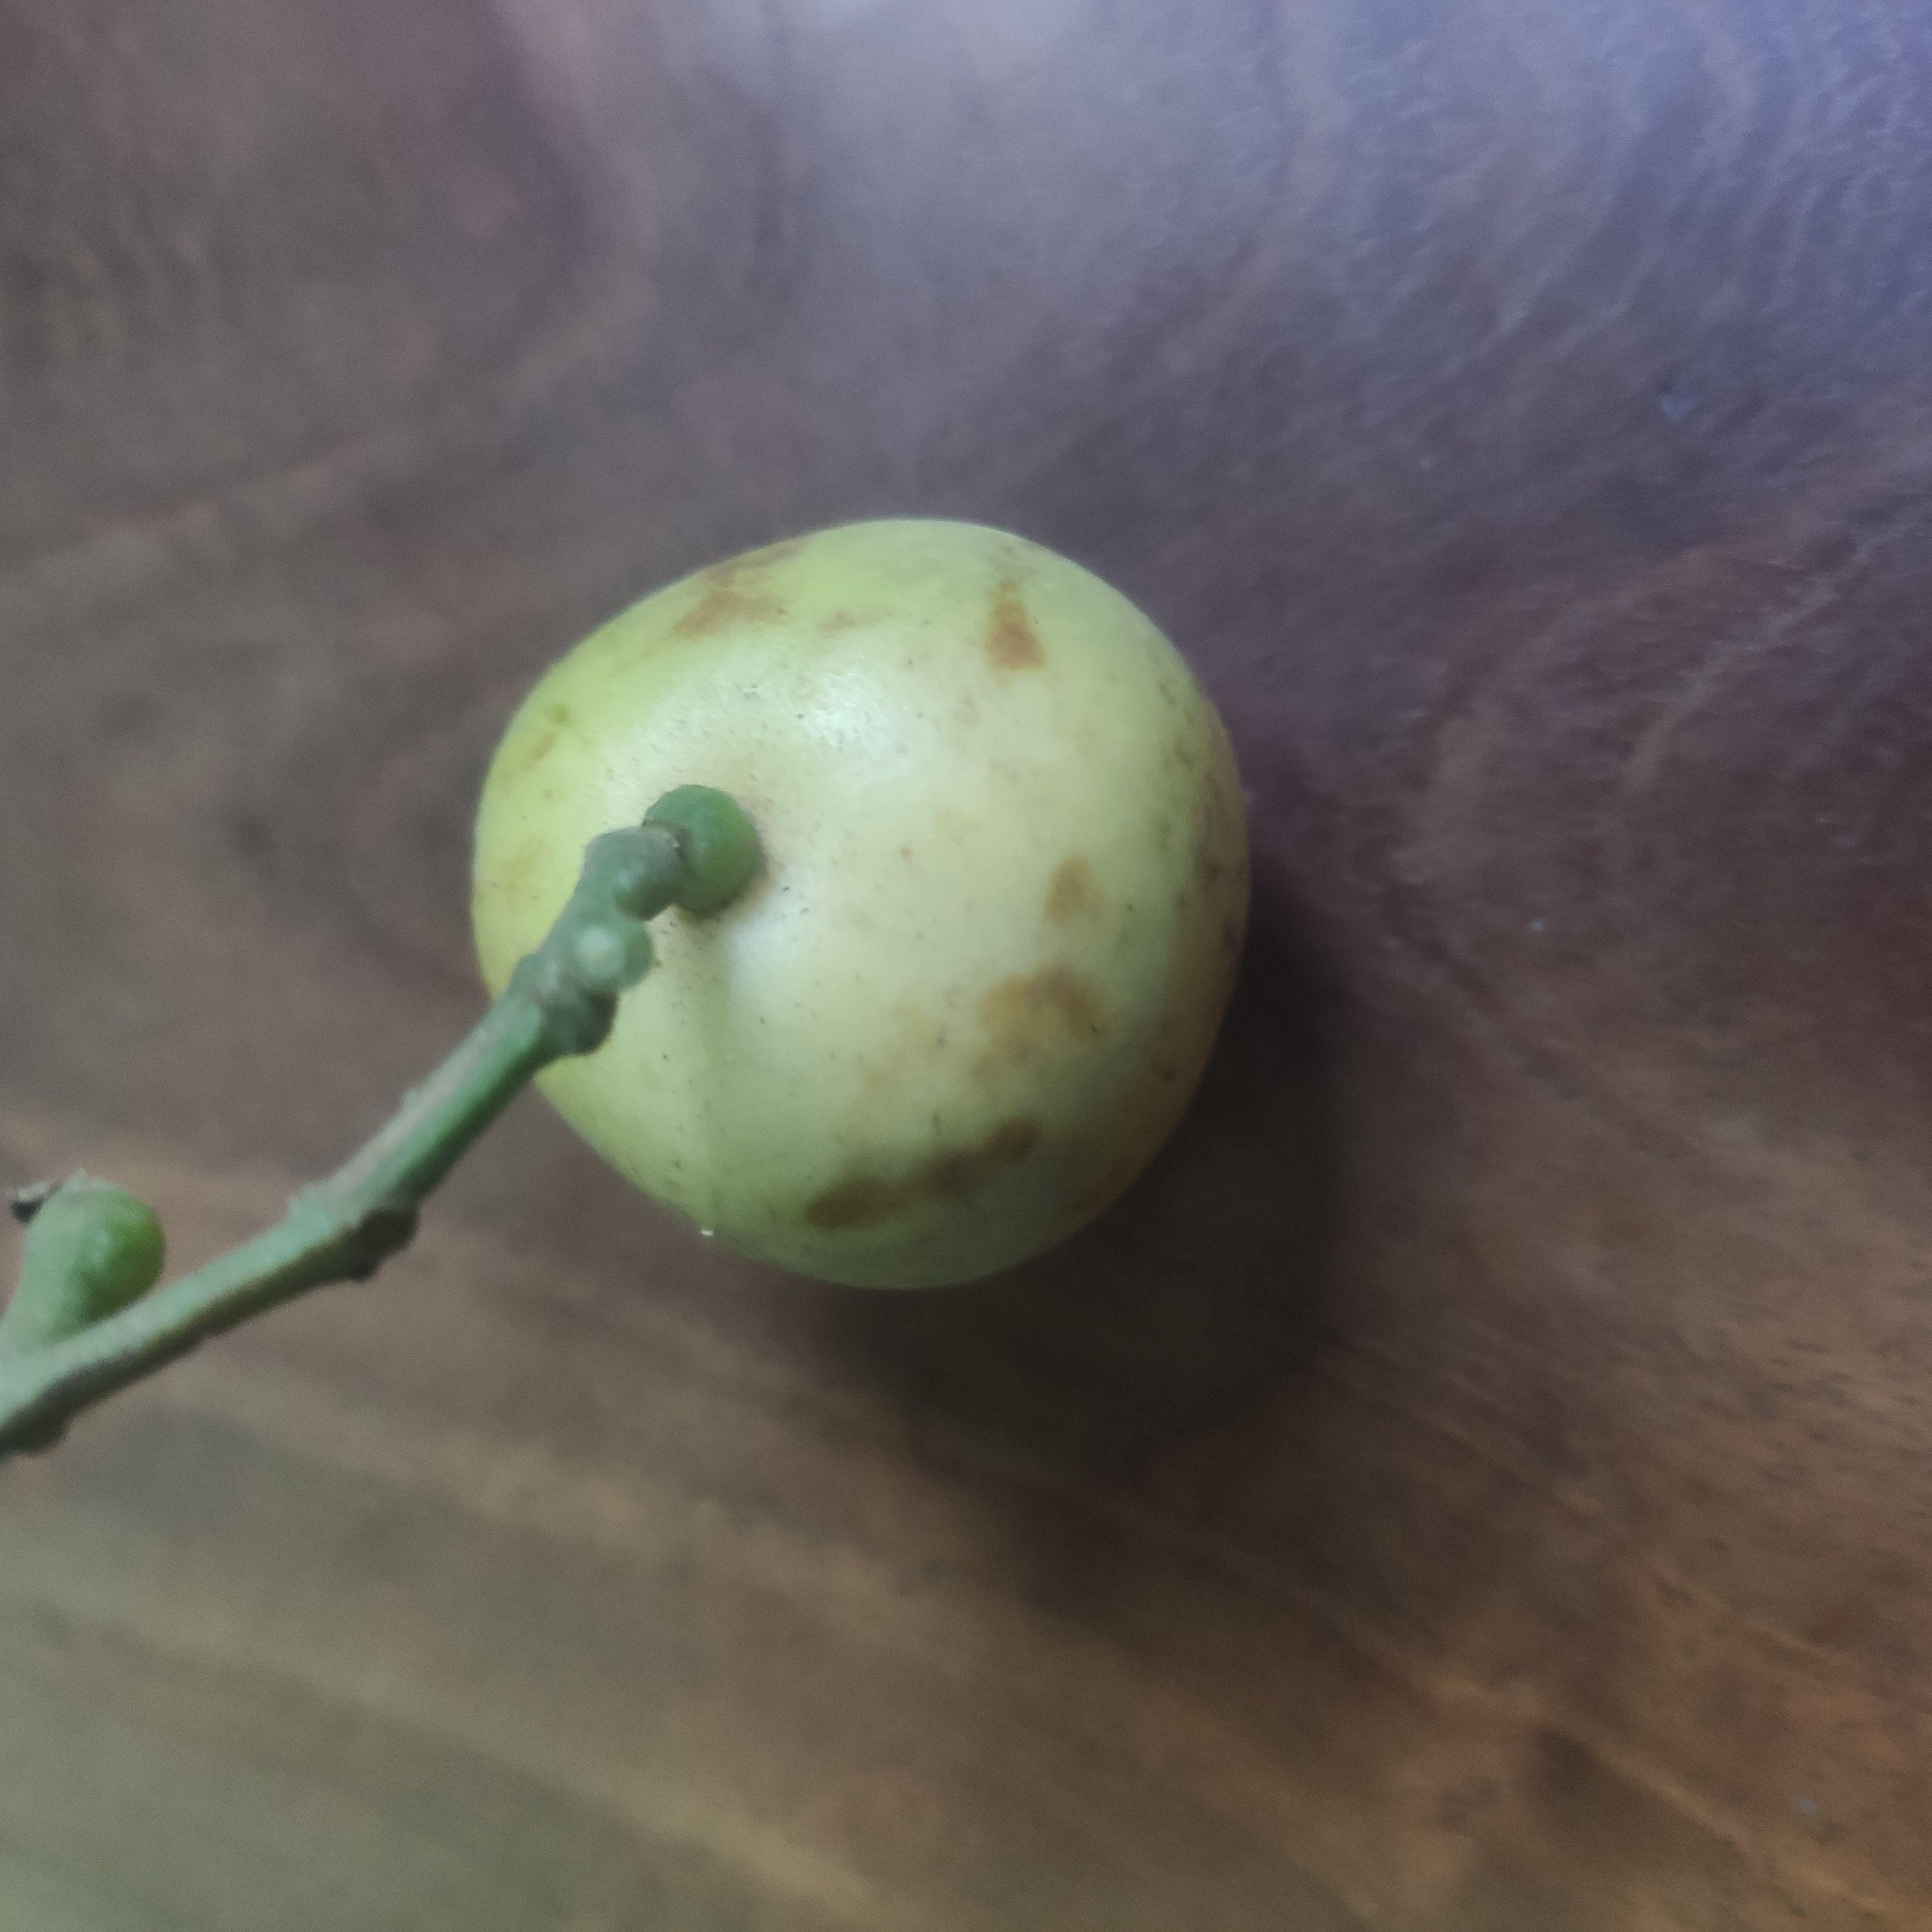
Fruit: burmese-grape
Grade: 1st-grade